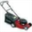
Label: lawn_mower